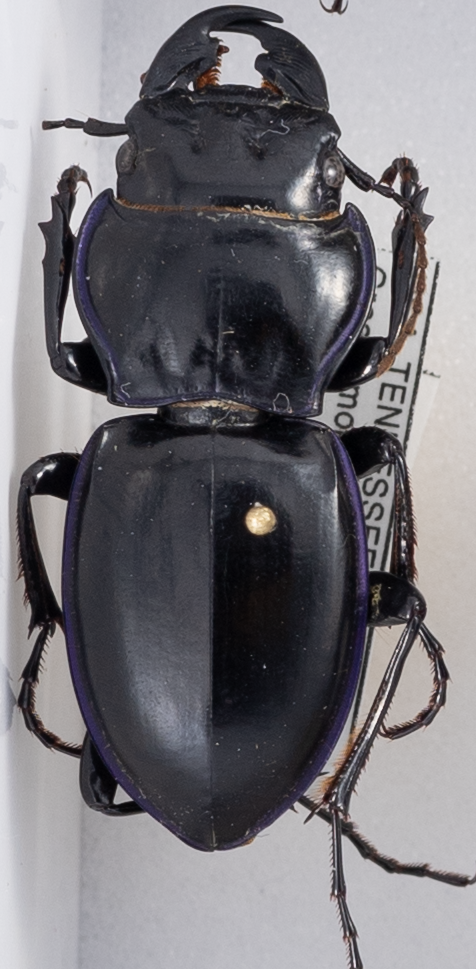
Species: Pasimachus punctulatus
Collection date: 2018-05-15
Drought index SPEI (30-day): -1.01
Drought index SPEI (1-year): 0.17
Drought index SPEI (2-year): -0.46